Scandinavian theatre of World War II

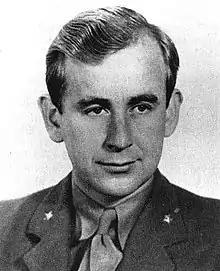
Max Manus in a lieutenant’s uniform, likely during his saboteur training in England

While the Allies focused their operations in the far north and the Germans strengthened their positions, various degrees of resistance to the occupiers emerged in the occupied countries. The Norwegians actively collaborated with the SOE (Special Operations Executive, the British special operations service), providing local contacts, intelligence, and personnel ready to infiltrate under the auspices of the Norwegian government-in-exile; ground, air, and naval forces were also established in British territory.